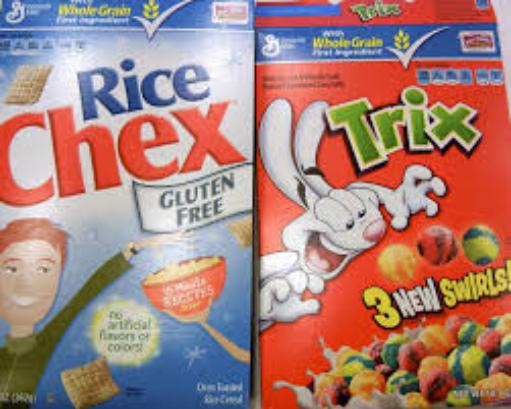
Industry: Food